Walt Disney Pictures

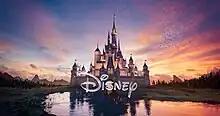
The current on-screen logo of Walt Disney Pictures, introduced in 2022 for the studio's 100th anniversary in 2023. The standard version, pictured here, debuted in 2024 on the official trailer for "Inside Out 2".

The creation of Mickey Mouse and subsequent short films and merchandise generated revenue for the studio, which was renamed as The Walt Disney Studio at the Hyperion Studio in 1926. In 1929, it was renamed again to Walt Disney Productions. The studio's streak of success continued in the 1930s, culminating with the 1937 release of the first feature-length animated film, "Snow White and the Seven Dwarfs", which becomes a huge financial success. With the profits from "Snow White", Walt relocated to a third studio in Burbank, California.